Birkenhead Library

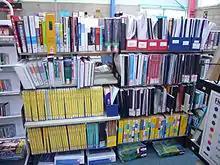
Quick Reference and Official Publications Collections in the Leisure Centre location.

The initial Borough Council budget for books was £500 and when it opened in 1949 the library began with a collection of around 1500 items, "swelled by about another twenty books a month." Percy Hurn, a councillor at the time, recalled the first book he selected for the library was "Sunset over France." More prosaically the local newspaper recorded "textbooks on agriculture... a complete set of the books of Walter Scott... and 13 volumes of the works of Thackeray."